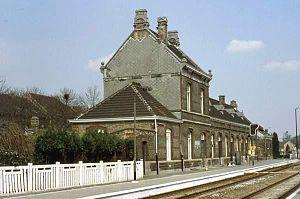
La gare de Wondelgem est une gare ferroviaire belge de la ligne 58, de Gand à Eeklo, située à Wondelgem, section de la ville de Gand, dans la province de Flandre-Orientale en Région flamande.